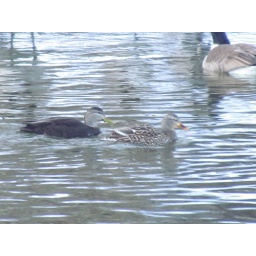
This picture of male and female American Black ducks was taken on the Grand River in Brantford, Ontario.